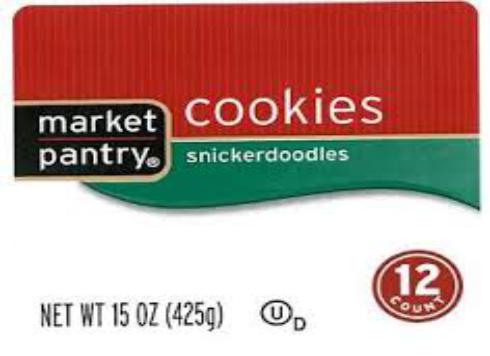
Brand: Market Pantry
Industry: Food